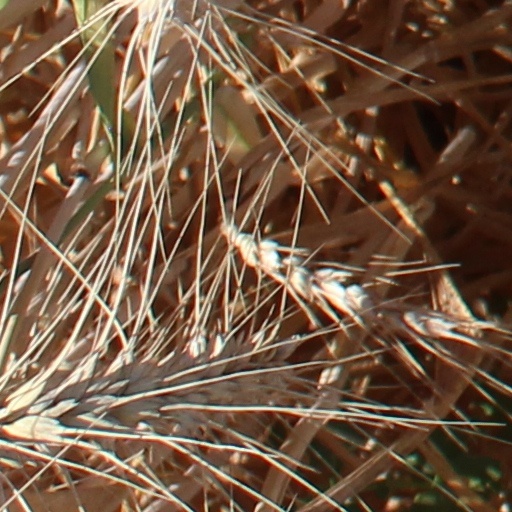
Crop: wheat